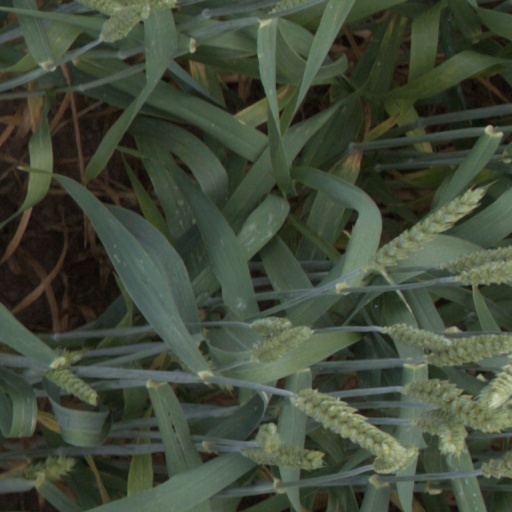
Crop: wheat